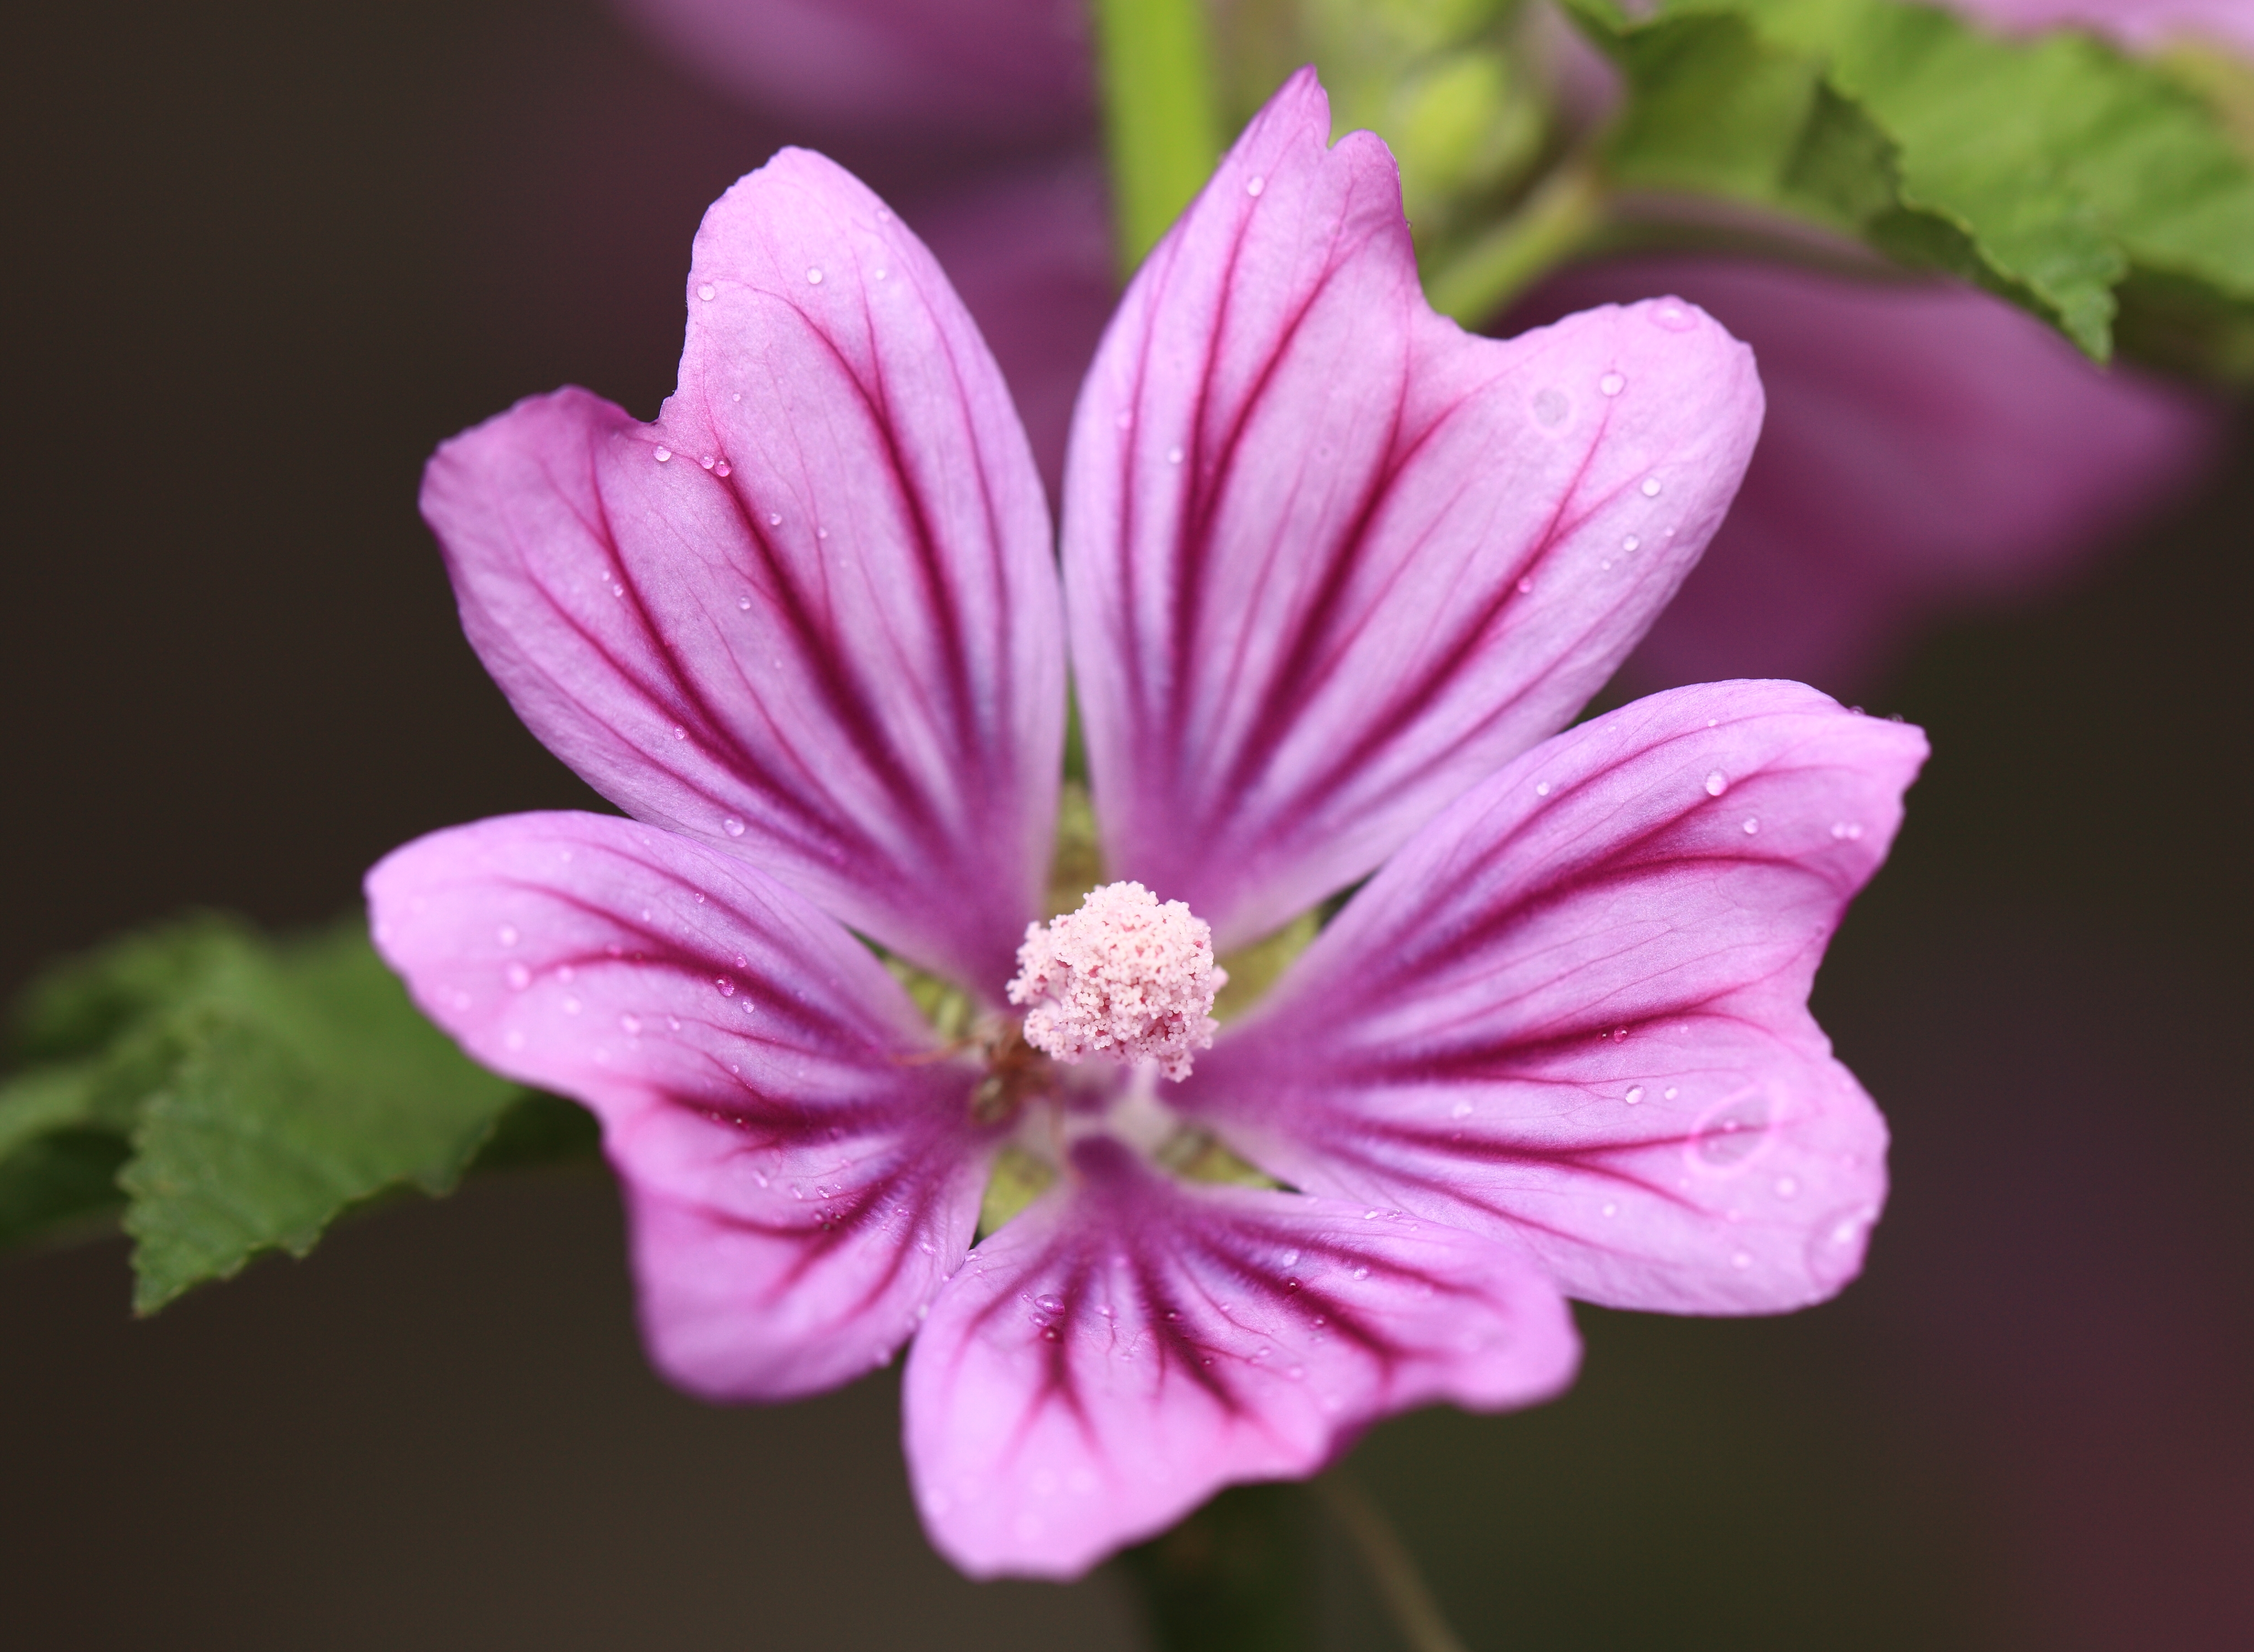
blossom, plant, photography, flower, petal, high, botany, pink, flora, wildflower, close up, geranium, 5d, malva, hires, markii, hi, res, resolution, gunma, maebashi, gunmaflowerpark, sylvestris, commonmallow, mauritiana, bluemallow, macro photography, flowering plant, annual plant, plant stem, land plant, geraniales